Abdoul Aziz Kaboré

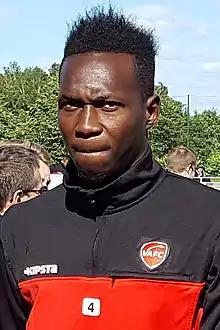
Kaboré with Valenciennes in 2016

Abdoul Aziz Kaboré (born 1 January 1994) is a Burkinabé professional footballer who plays as a defensive midfielder for Luxembourgian team Bettembourg. Between 2015 and 2016, he made three appearances for the Burkina Faso national team.